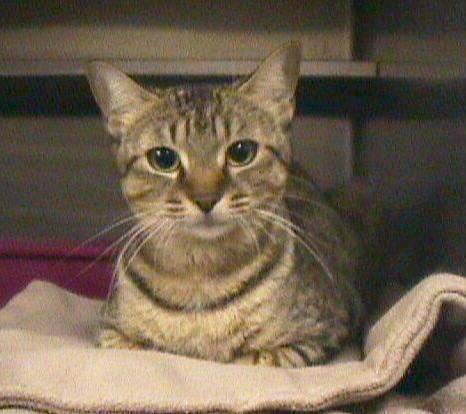
Label: cat